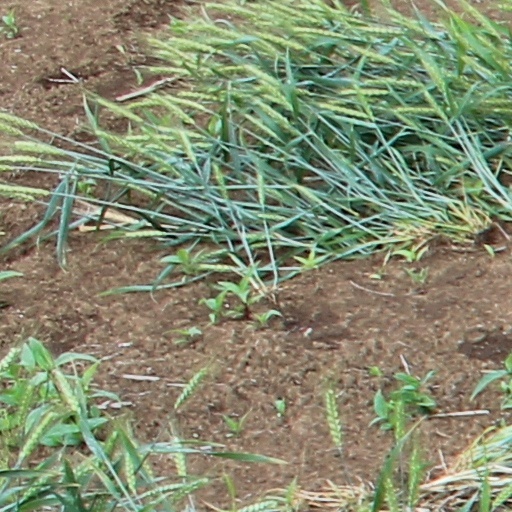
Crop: wheat